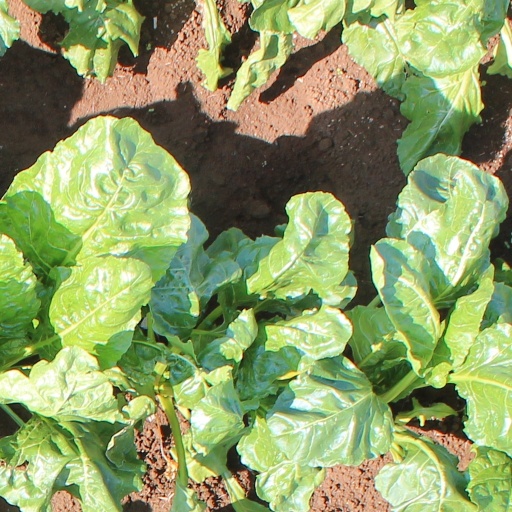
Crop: sugar beet